Moravia

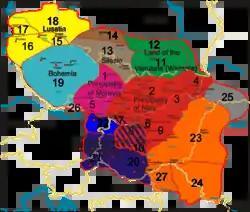
Territory of Great Moravia in the 9th century: area ruled by Rastislav (846–870) map marks the greatest territorial extent during the reign of Svatopluk I (871–894), violet core is origin of Moravia.

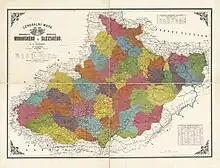
Administrative map of Moravia and Silesia, 1906

A variety of Germanic and major Slavic tribes crossed through Moravia during the Migration Period before Slavs established themselves in the 6th century AD. At the end of the 8th century, the Moravian Principality came into being in present-day south-eastern Moravia, Záhorie in south-western Slovakia and parts of Lower Austria. In 833 AD, this became the state of Great Moravia with the conquest of the Principality of Nitra (present-day Slovakia). Their first king was Mojmír I (ruled 830–846). Louis the German invaded Moravia and replaced Mojmír I with his nephew Rastiz who became St. Rastislav. St. Rastislav (846–870) tried to emancipate his land from the Carolingian influence, so he sent envoys to Rome to get missionaries to come. When Rome refused he turned to Constantinople to the Byzantine emperor Michael. The result was the mission of Saints Cyril and Methodius who translated liturgical books into Slavonic, which had lately been elevated by the Pope to the same level as Latin and Greek. Methodius became the first Moravian archbishop, the first archbishop in Slavic world, but after his death the German influence again prevailed and the disciples of Methodius were forced to flee. Great Moravia reached its greatest territorial extent in the 890s under Svatopluk I. At this time, the empire encompassed the territory of the present-day Czech Republic and Slovakia, the western part of present Hungary (Pannonia), as well as Lusatia in present-day Germany and Silesia and the upper Vistula basin in southern Poland. After Svatopluk's death in 895, the Bohemian princes defected to become vassals of the East Frankish ruler Arnulf of Carinthia, and the Moravian state ceased to exist after being overrun by invading Magyars in 907.